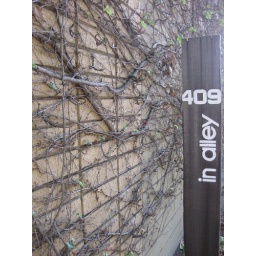
Painted street address on wooden post in Southern California.